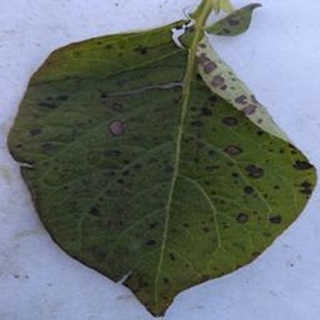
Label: potato_early_blight